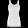
Label: T - shirt / top